Emma Pieczynska-Reichenbach

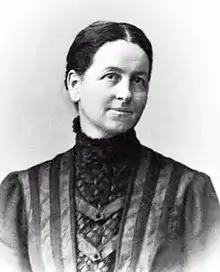
Emma Pieczynska-Reichenbach, 1900

Emma Pieczynska-Reichenbach (19 April 1854 – 10 February 1927) was a Swiss abolitionist and feminist born in Paris, France. She was orphaned at 5 years old, and grew up with foster families in Geneva and Neuchâtel. When she was old enough, she travelled to Paris, where she met and married the intellectual Stanislas Pieczynski. In 1875 she followed him to Poland. Horrified by the lack of education of women there, she began at once to teach reading and writing. In 1881 she turned back to help people in Switzerland. In Leukerbad she learned from the American doctor and suffragette Harriet Clisby, who familiarized her with the women's rights movement.